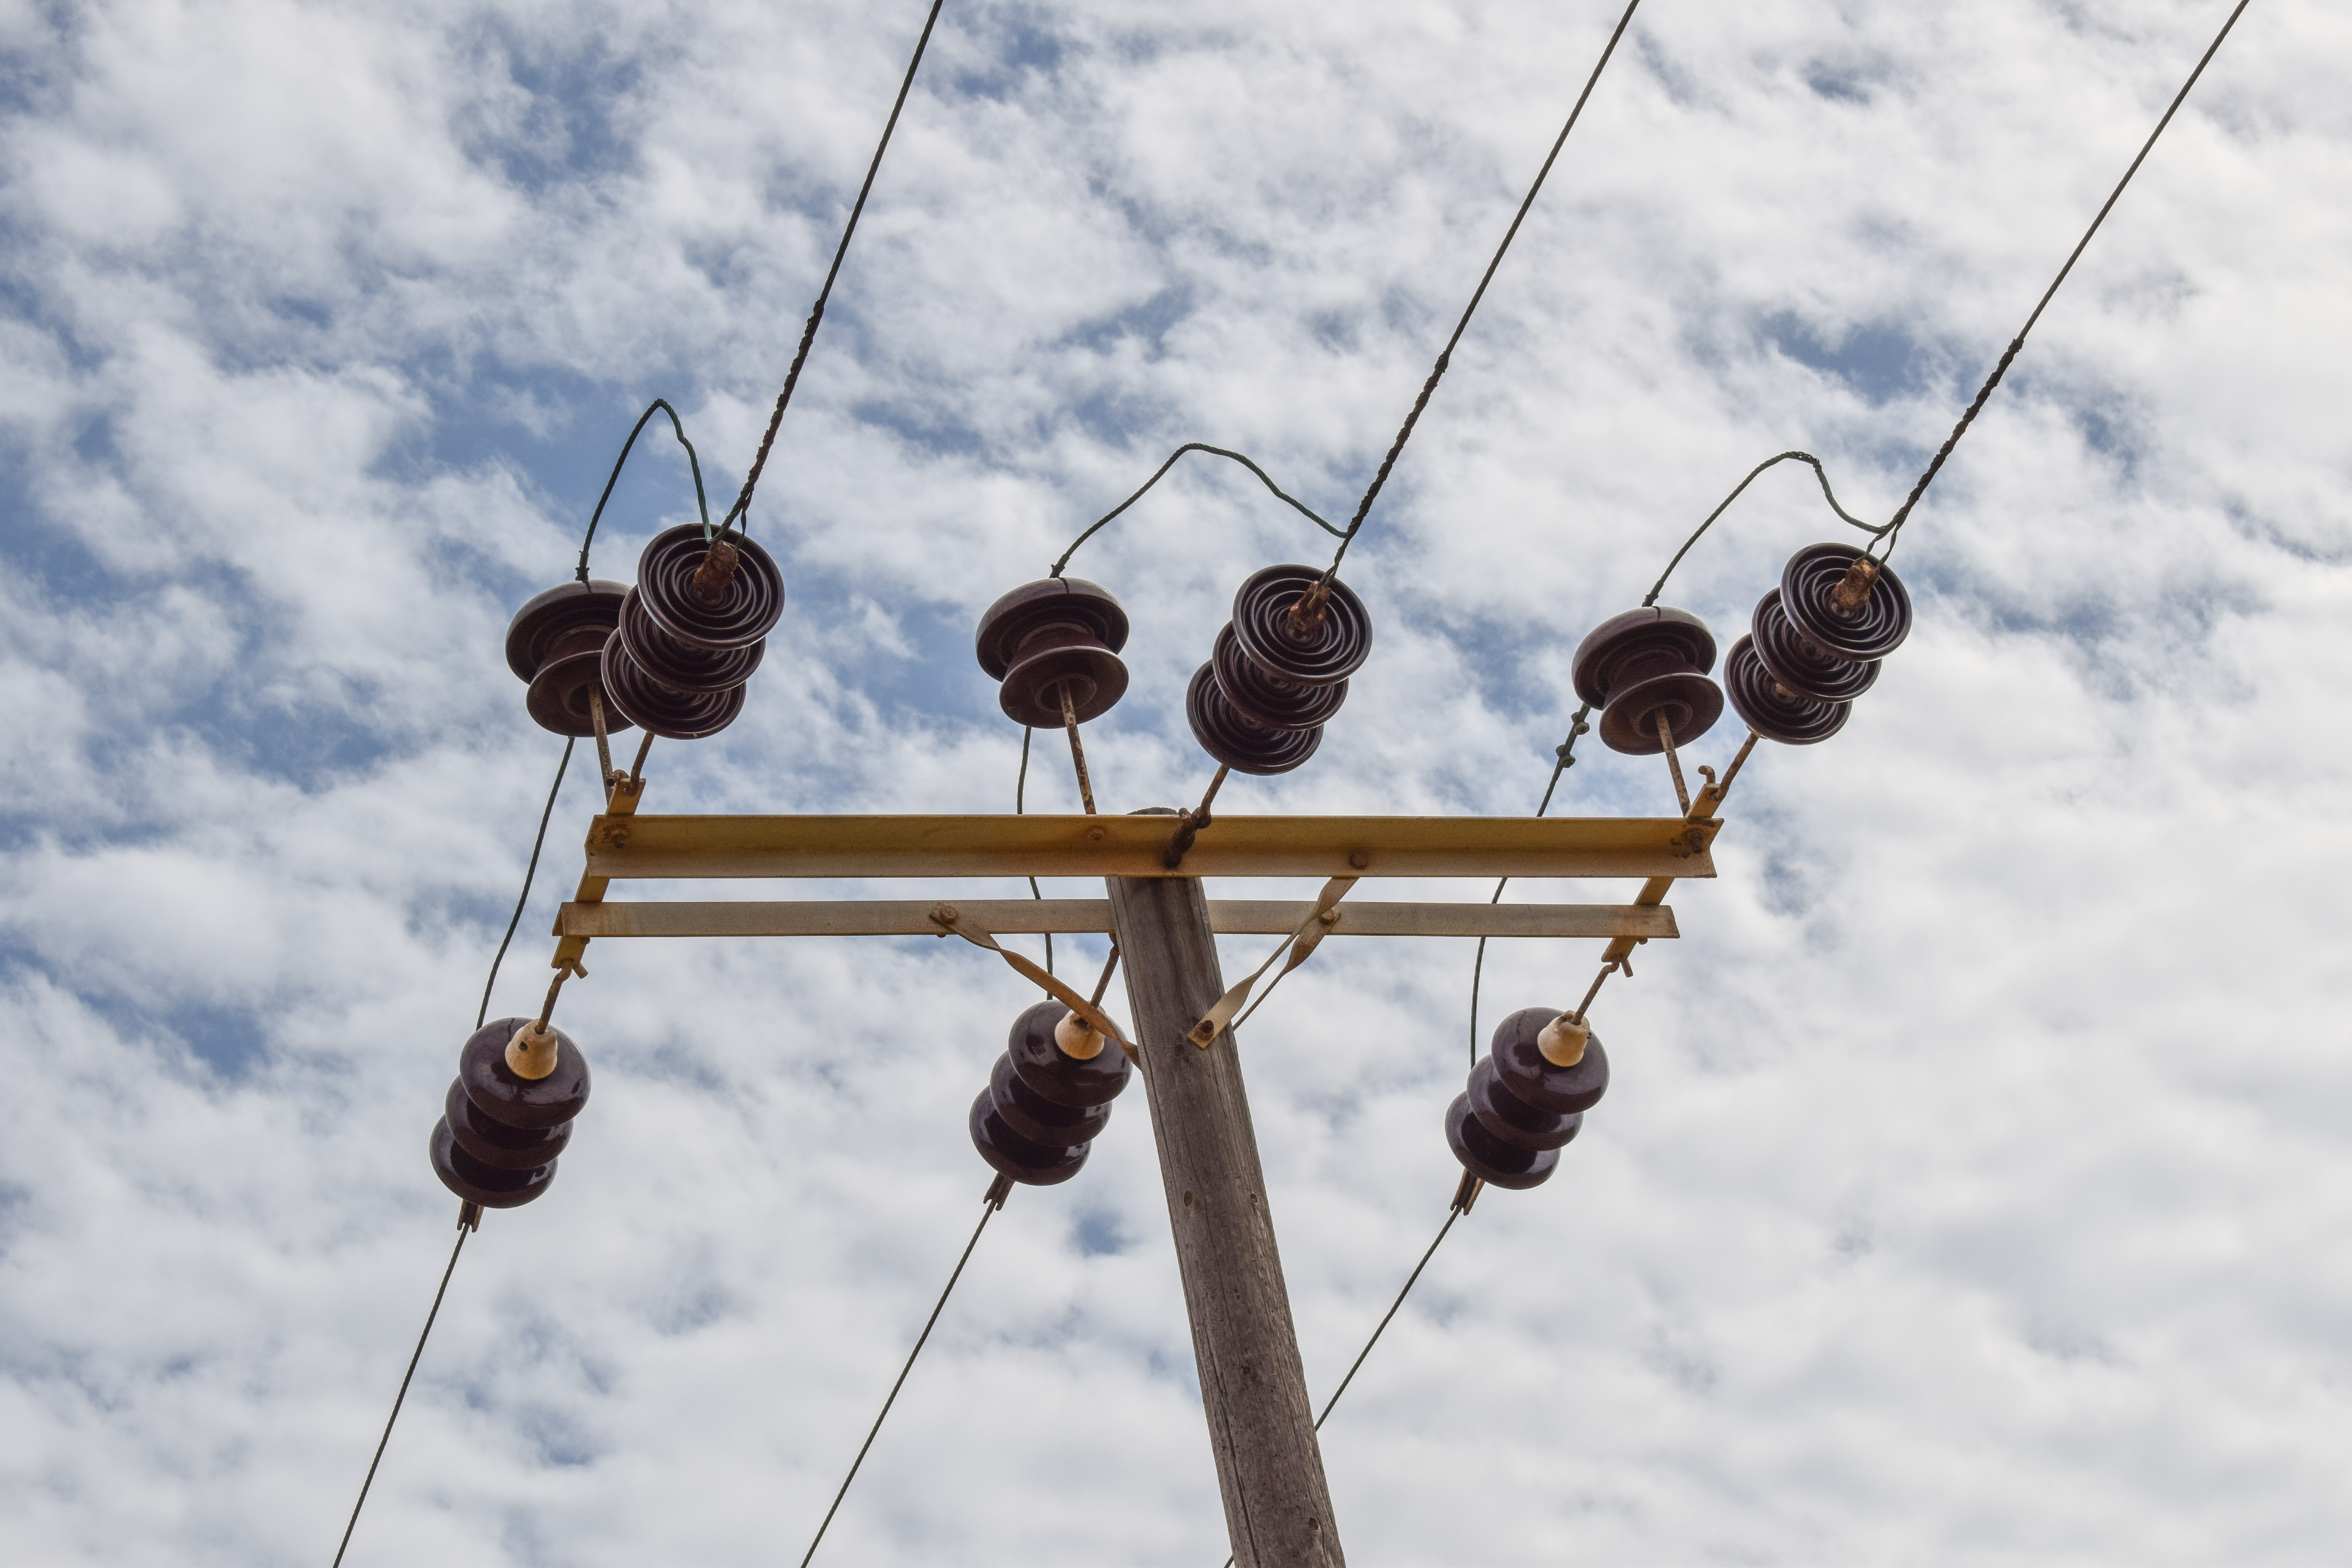
winter, sky, pole, mast, telephone, communication, blue, cable car, lighting, wires, telecommunication, overhead power line